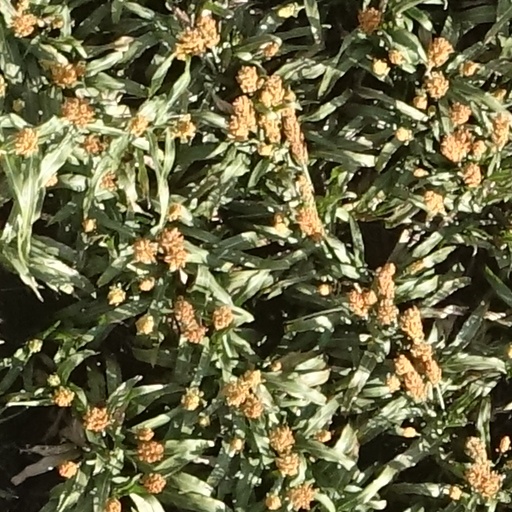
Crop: sorghum